Jeff Hardy

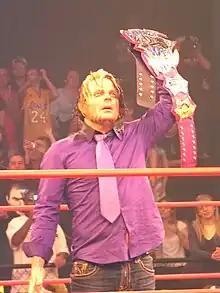
Hardy as the TNA World Heavyweight Champion in November 2010

In the midst of feuding with Umaga, who defeated Hardy at The Great American Bash on July 22 to retain the Intercontinental Championship, Hardy was abruptly taken off WWE programming. He posted on his own website and in the forums of TheHardyShow.com that it was time off to heal, stemming from a bad fall taken in a match against Mr. Kennedy on the July 23 episode of "Raw". He made his return on the August 27 episode of "Raw", defeating Kennedy by disqualification after Umaga interfered. The following week, on the September 3 episode of "Raw", Hardy captured his fourth Intercontinental Championship by defeating Umaga.